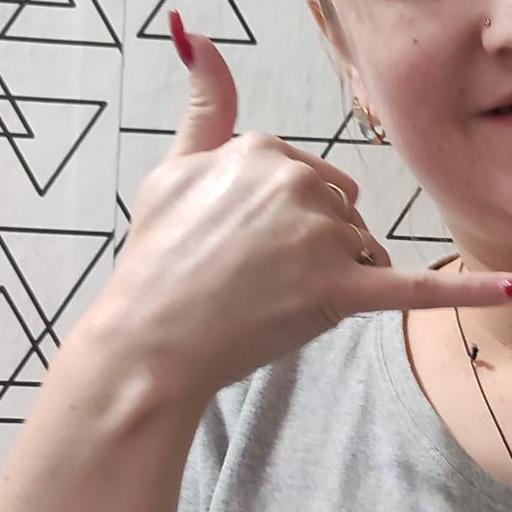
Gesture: call